Jacob Peterson (soccer)

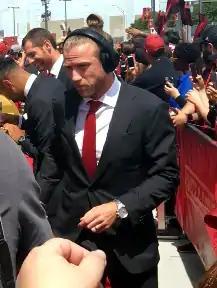
Jacob Peterson after signing the Golden Spike for Atlanta United on September 10, 2017

A free agent after the 2016 season, Peterson signed with expansion Atlanta United for 2017. He scored 3 goals in 10 appearances for the Five Stripes before being waived by the club on January 29, 2018. In 2020 he returned to Sporting Kansas City as part of the club's broadcast team. In March 2022, Peterson joined the Sporting KC technical staff as a scout.